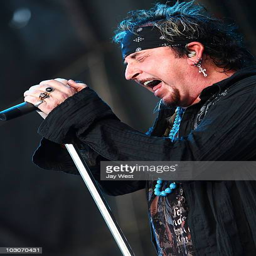
hard rock artist performs on day of festival